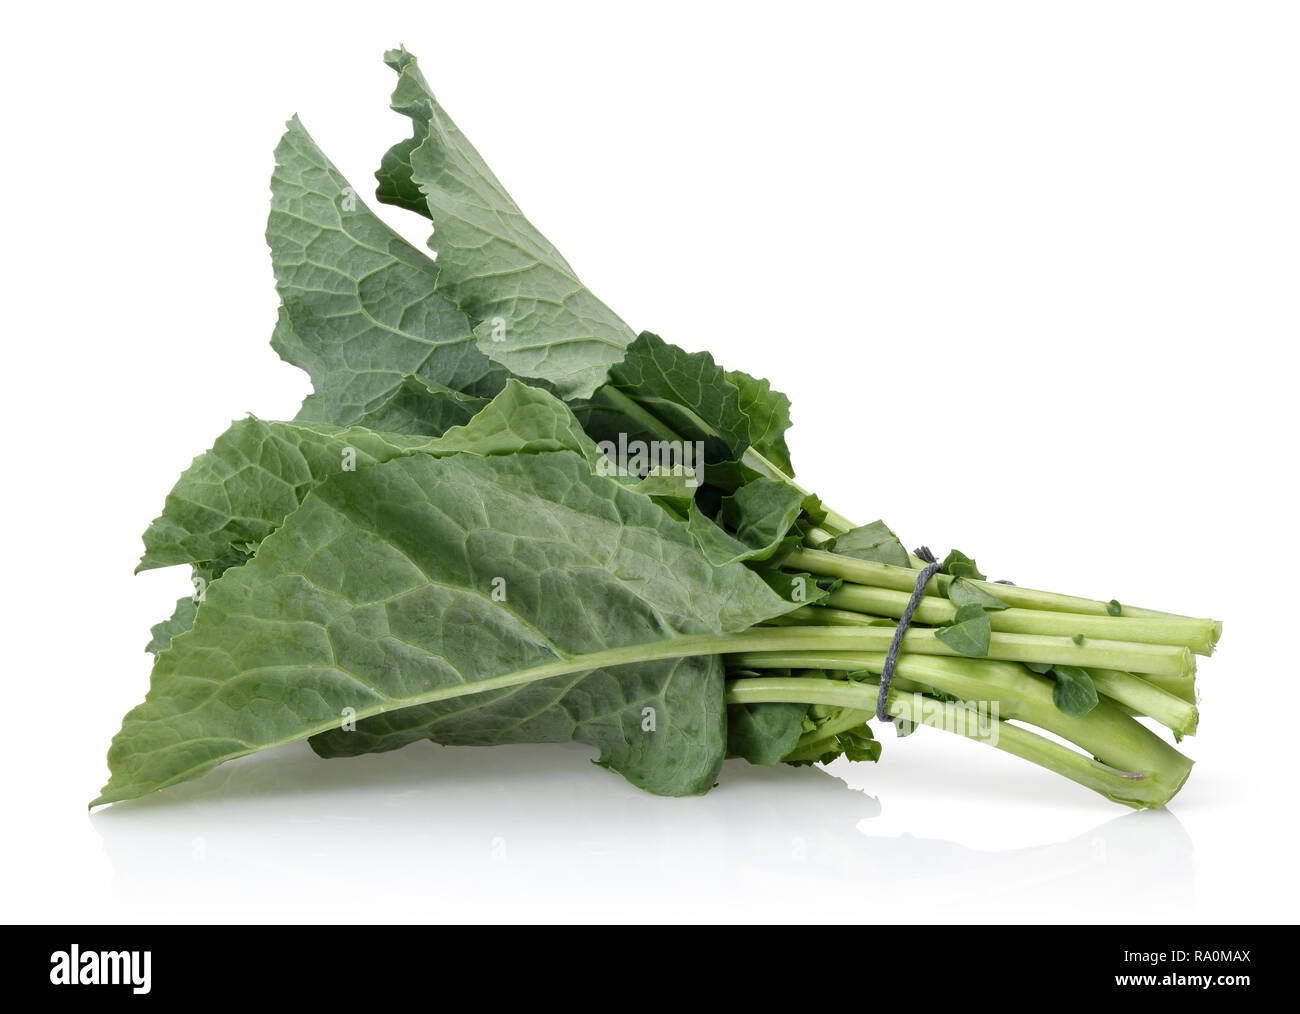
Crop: unknown
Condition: cabbage